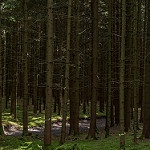
Label: forest